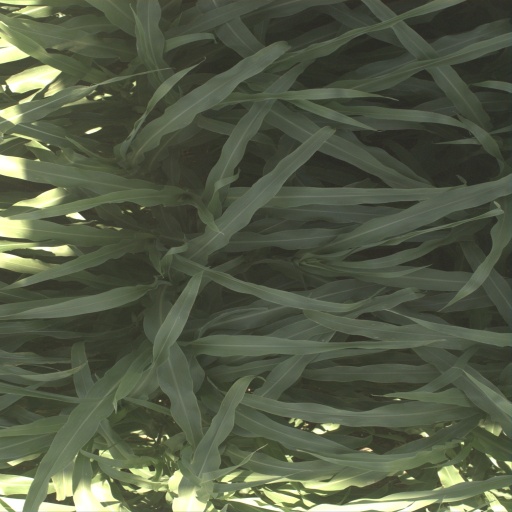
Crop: sorghum